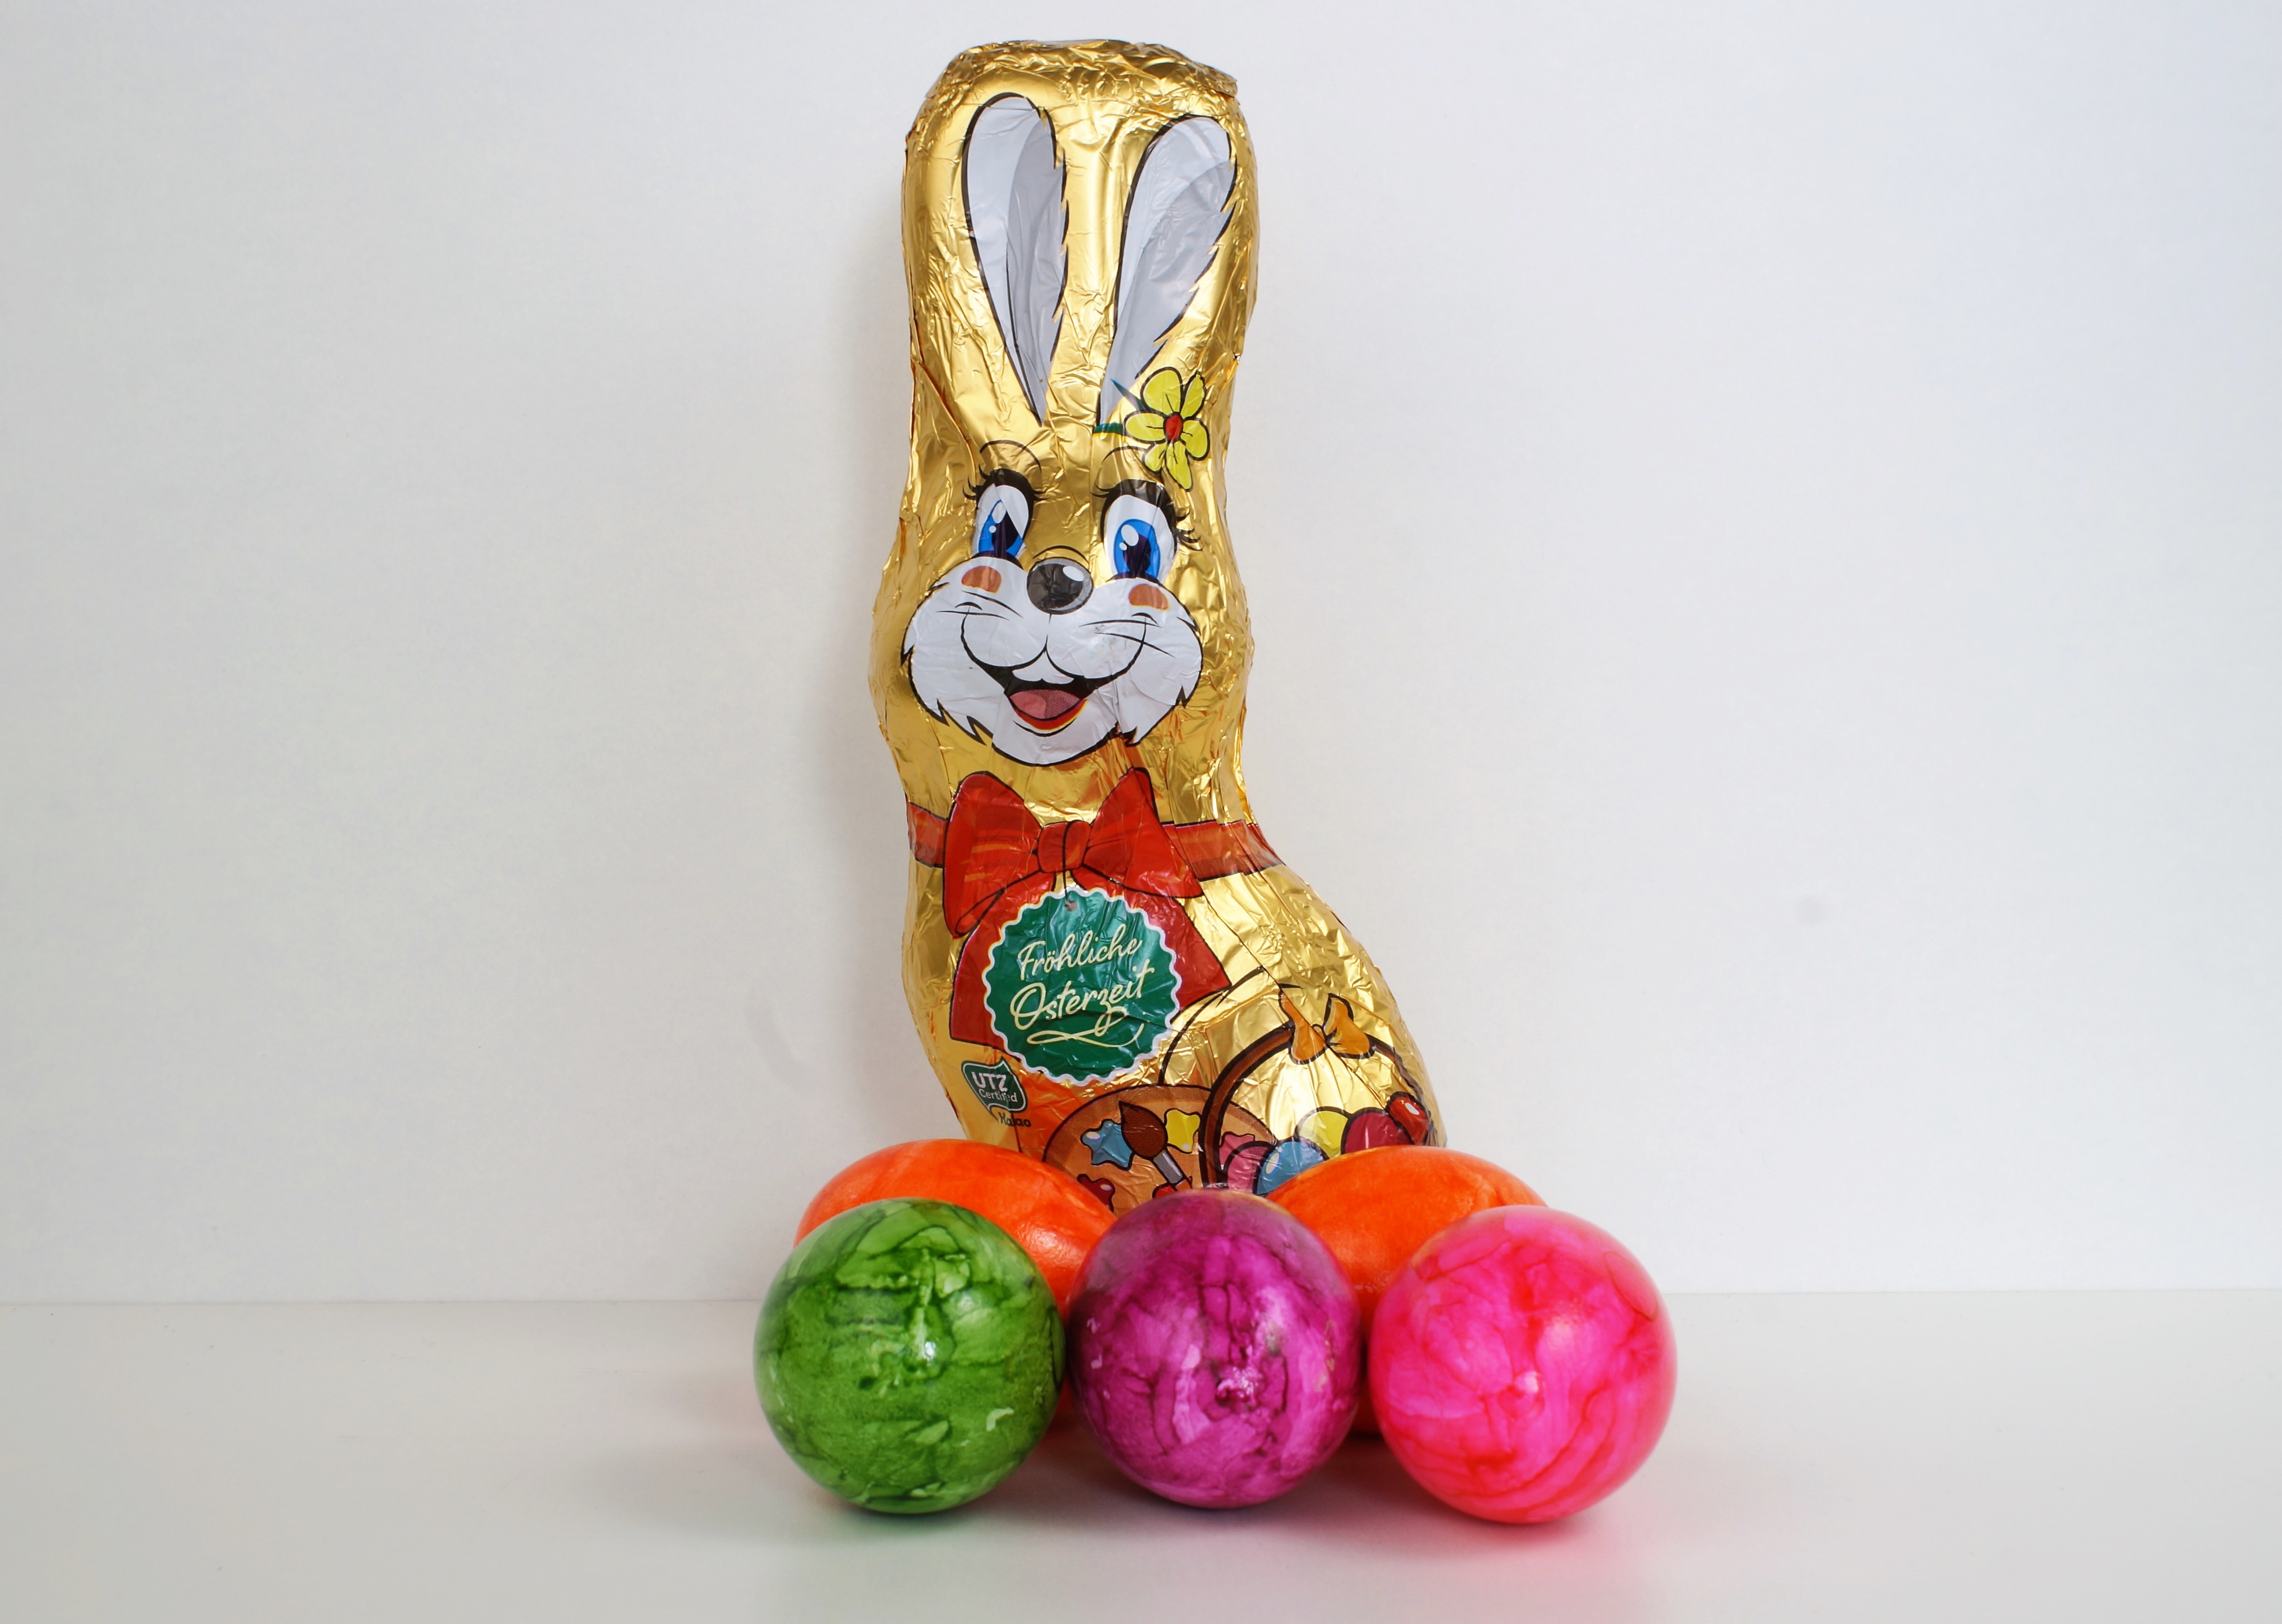
sweet, cute, holiday, colorful, chocolate, bead, toy, delicious, egg, jewellery, art, candy, easter, easter bunny, easter eggs, nibble, happy easter, colorful eggs, fashion accessory